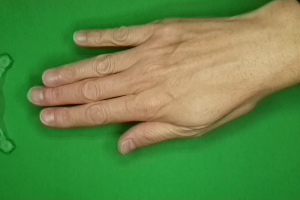
Label: paper